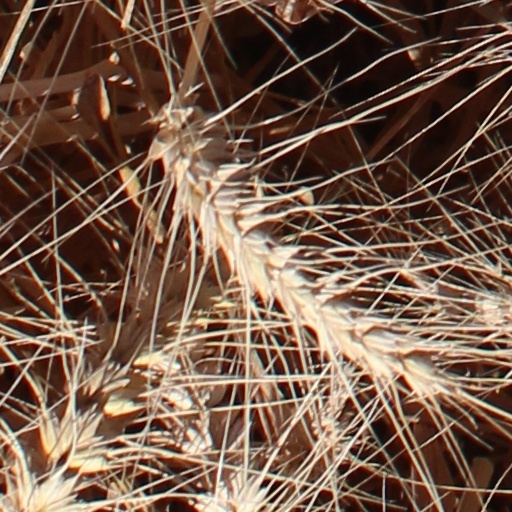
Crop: wheat